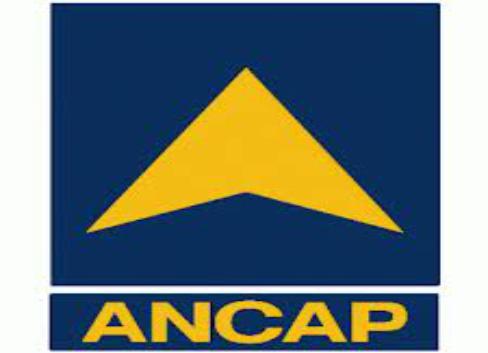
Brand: ANCAP-2
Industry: Transportation